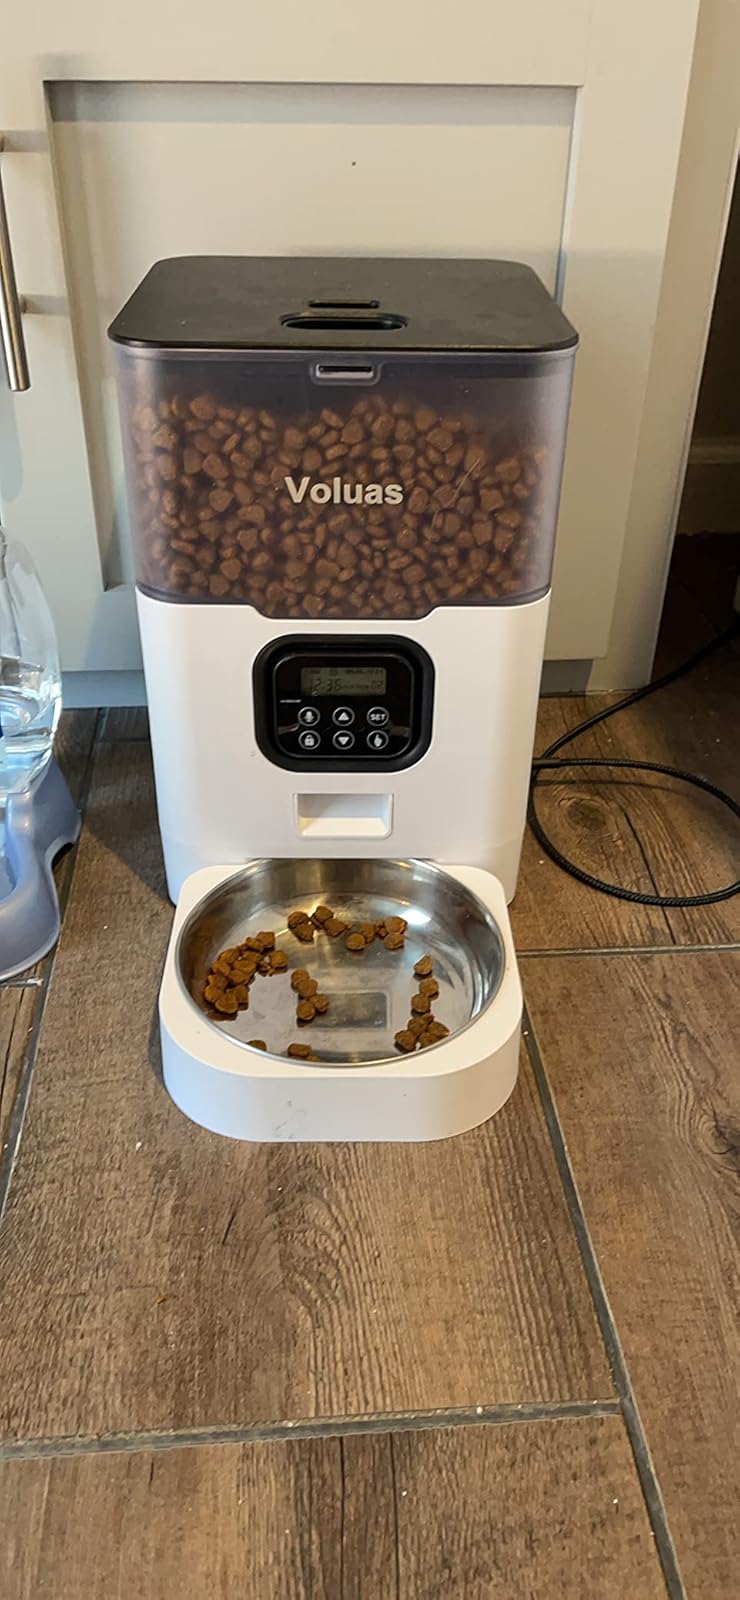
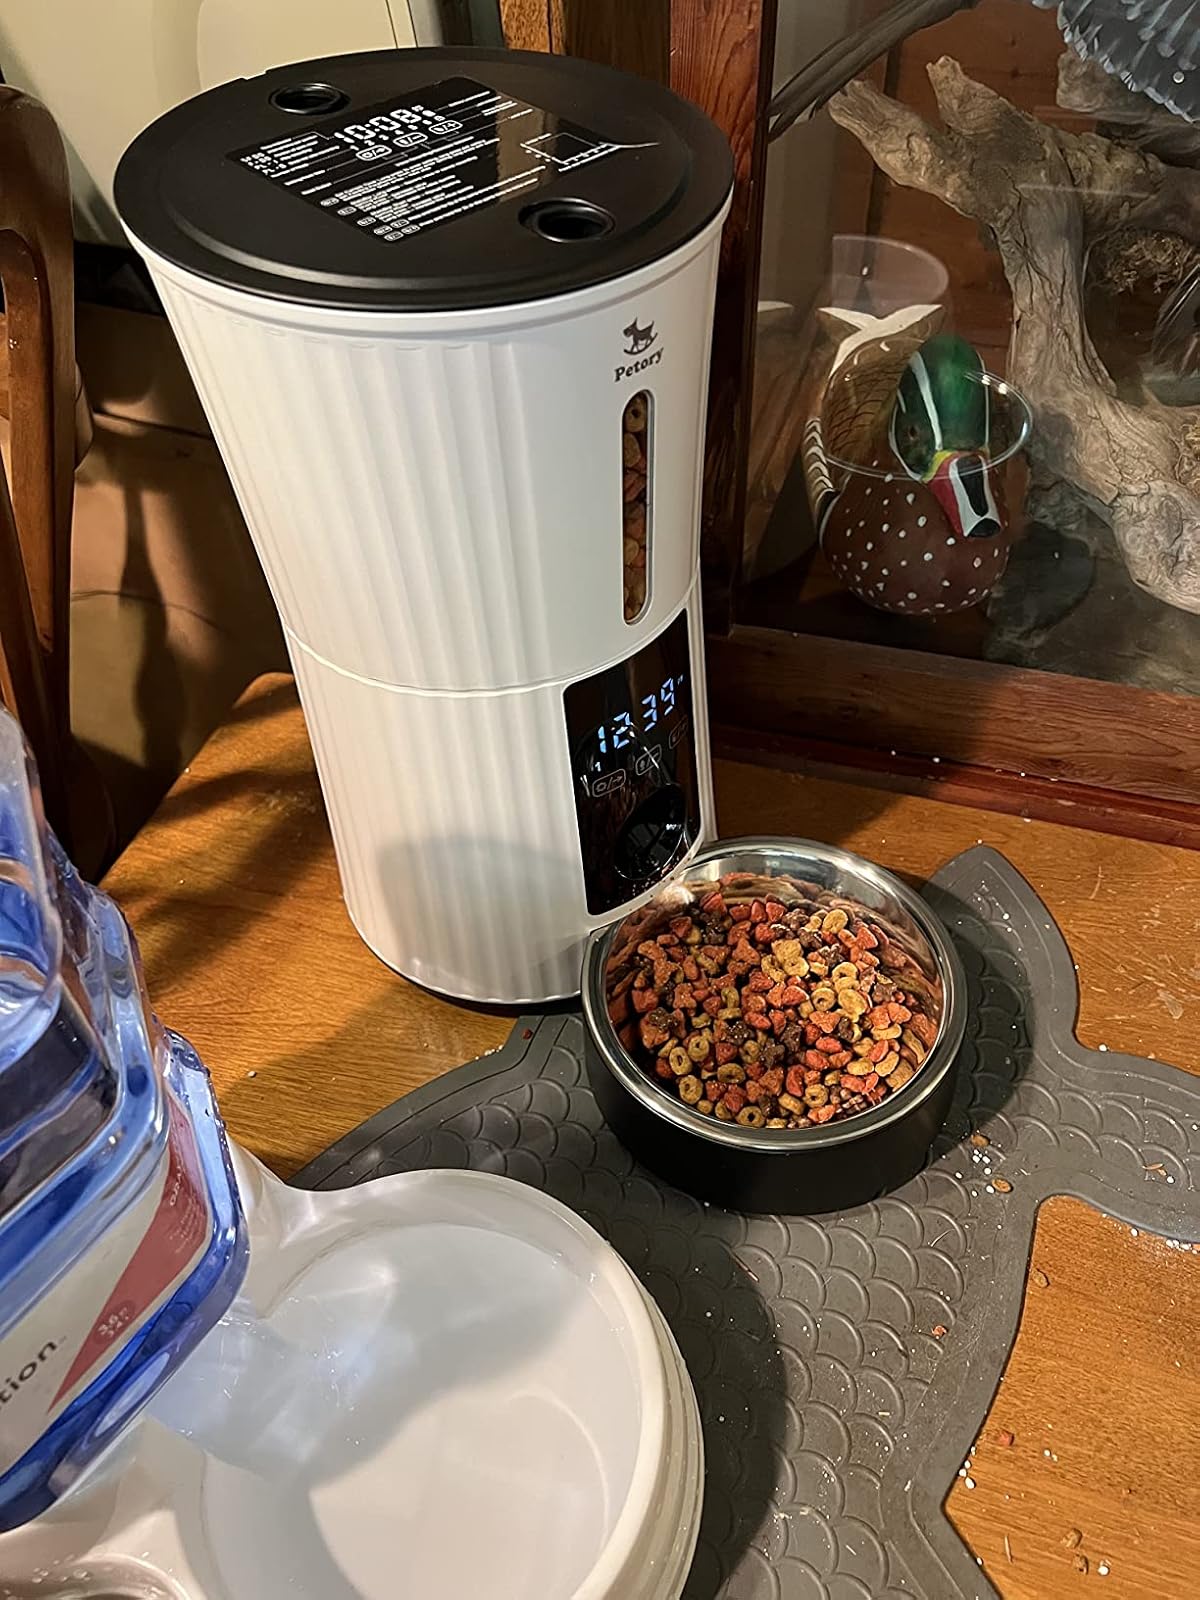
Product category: items_feeder
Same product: no